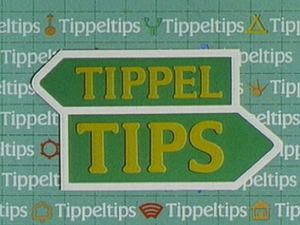
Bitteres aus Bitterfeld. Eine Bestandsaufnahme, usuellement abrégé en Bitteres aus Bitterfeld, est le titre d'un film documentaire tourné illégalement en RDA en 1988. Il présente l'étendue de la pollution environnementale dans la région industrielle entourant Bitterfeld, marquée par l'industrie chimique. Cette tentative d'établir une opposition était un projet commun des opposants du réseau vert écologique Arche de Berlin-Est, de défenseurs locaux de l'environnement, et de réalisateurs de films de Berlin-Ouest.